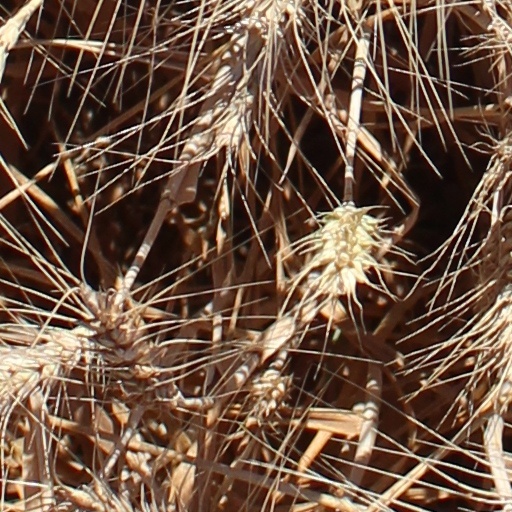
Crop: wheat